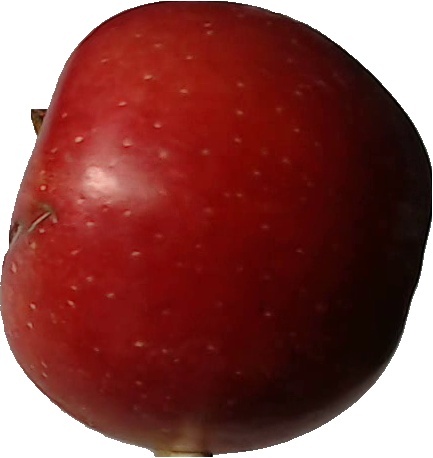
Label: apple_braeburn_1